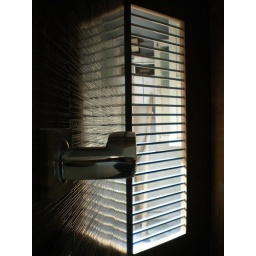
Reflection in the wooden textured door with handle of lock in foreground !!!